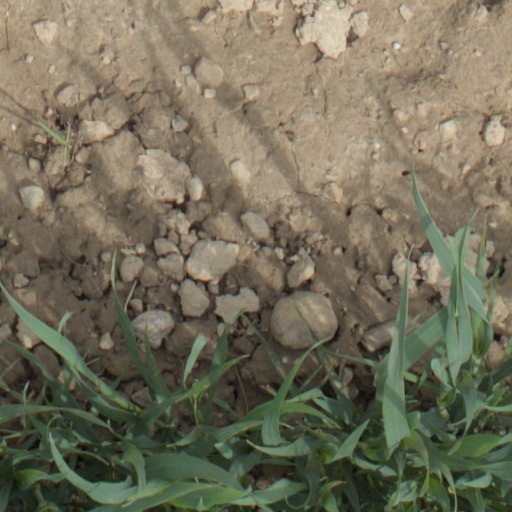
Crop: wheat